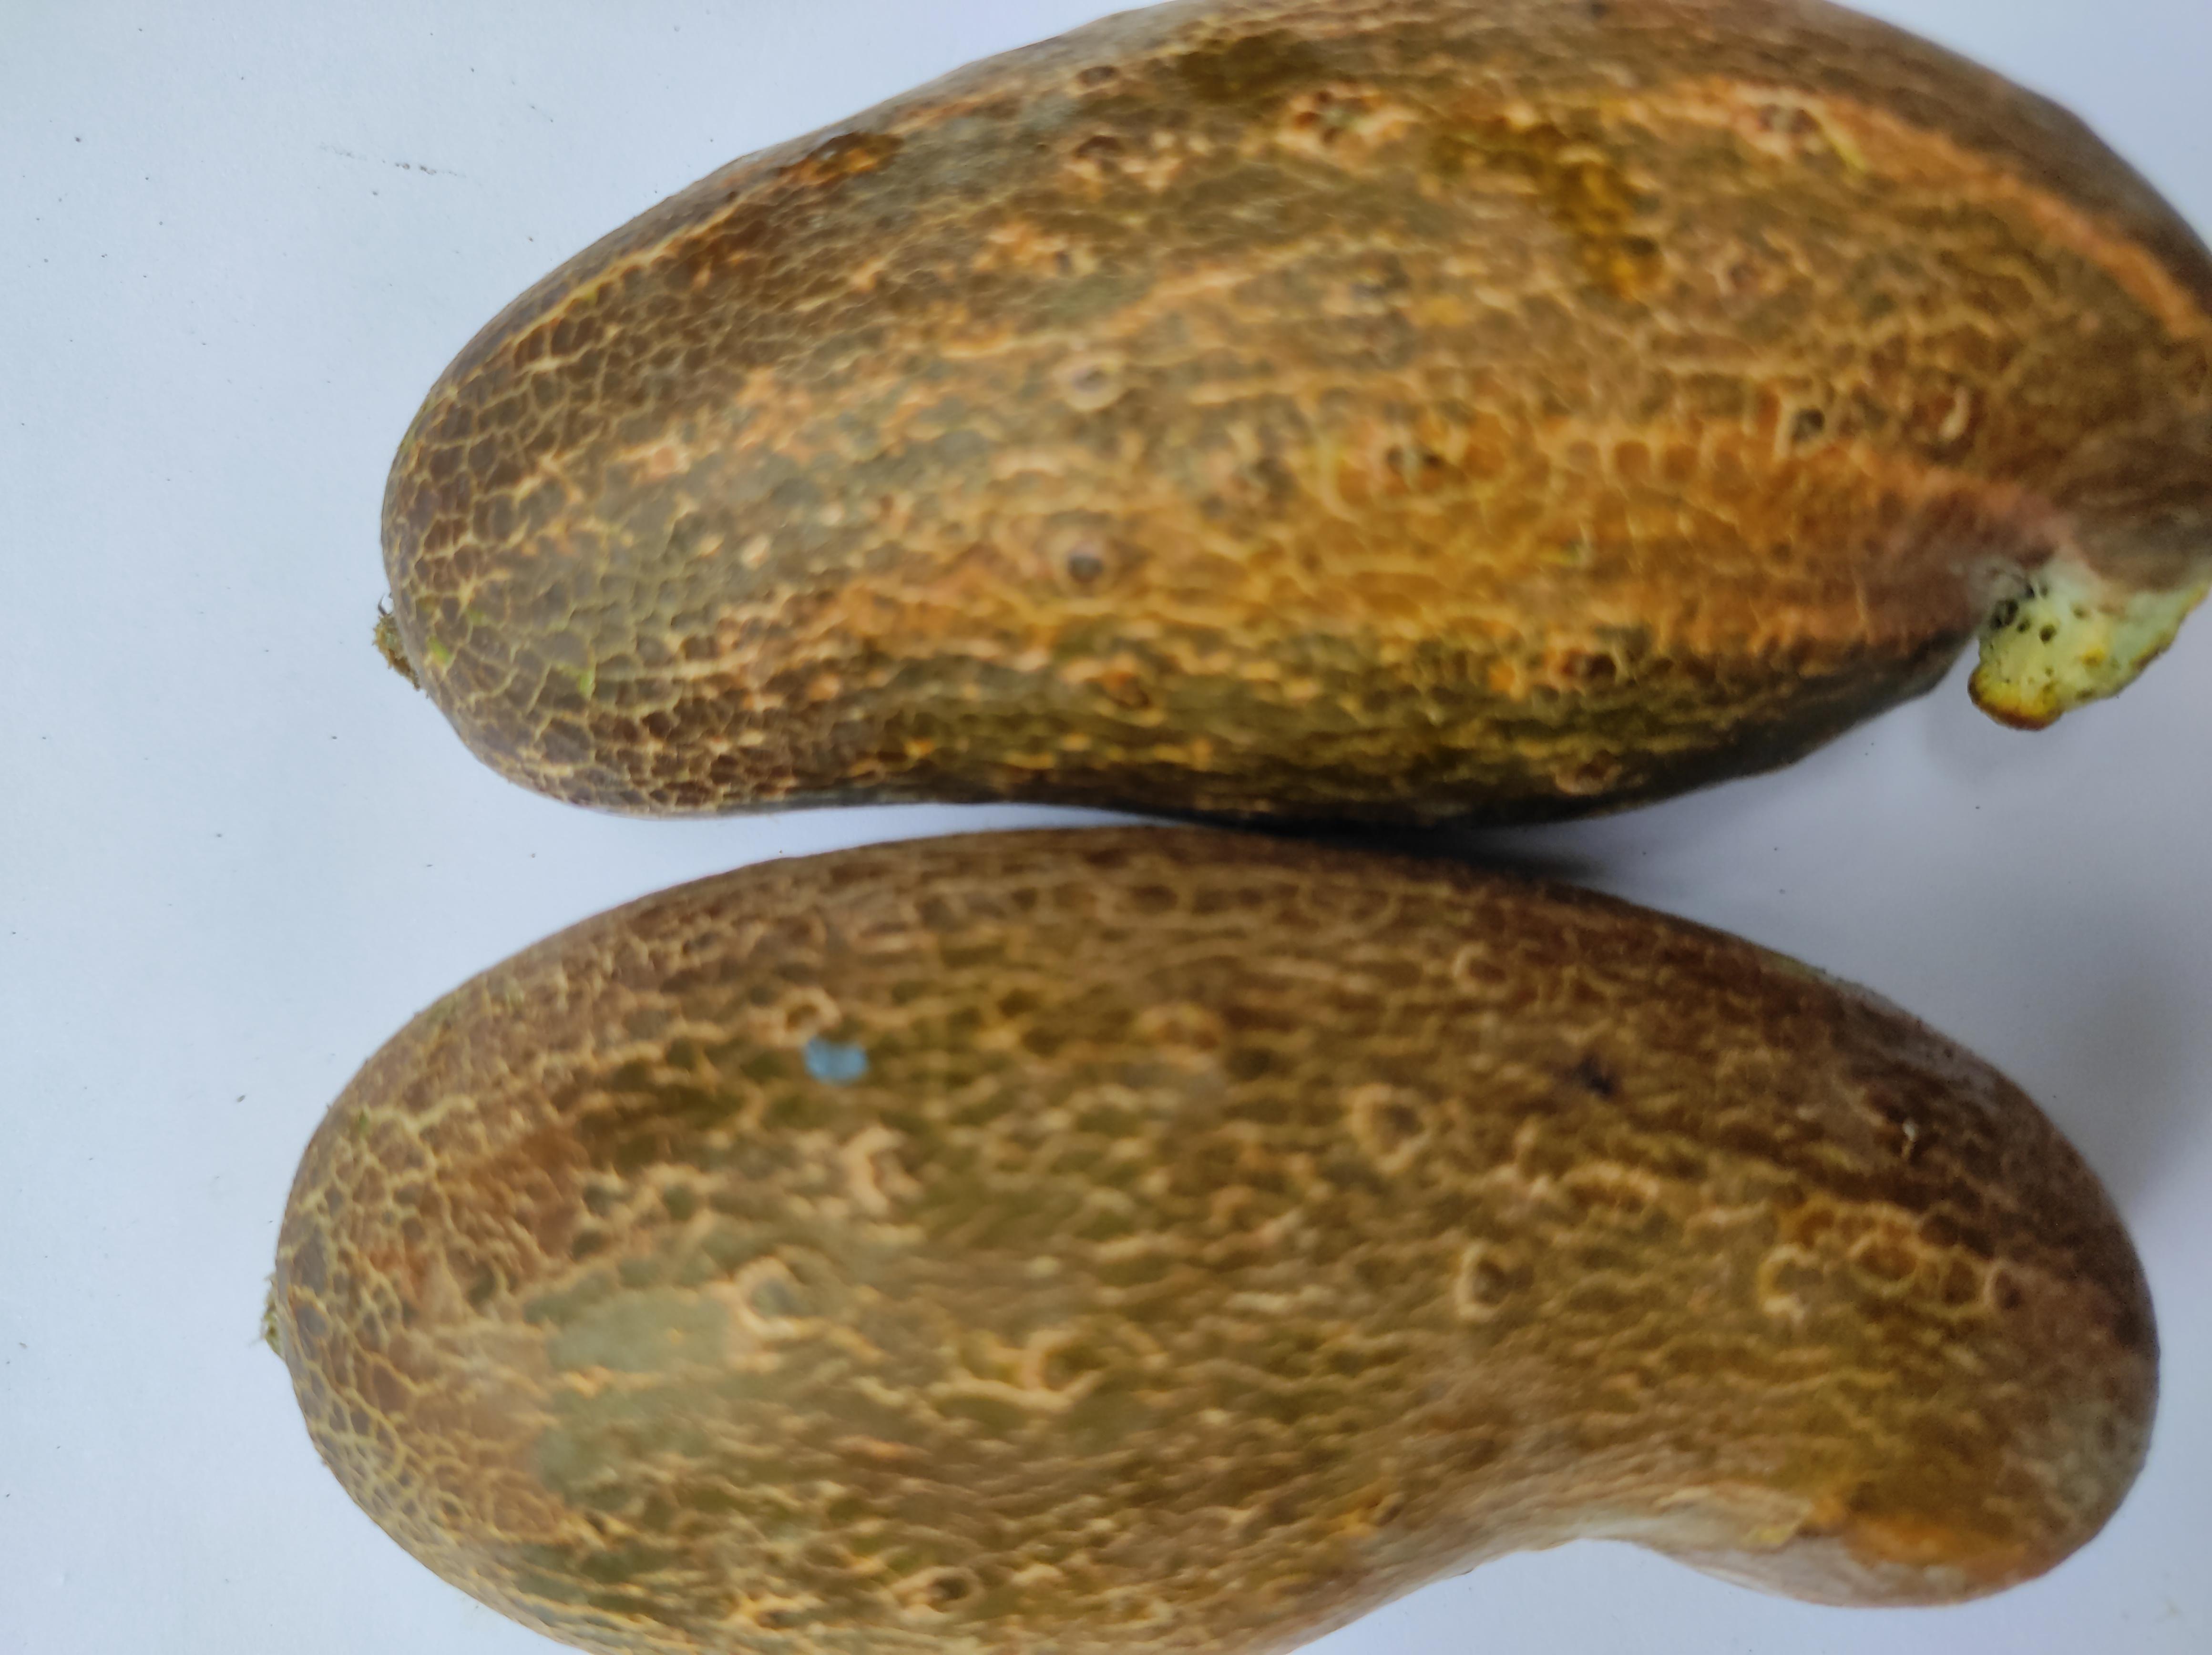
Label: Cucumber